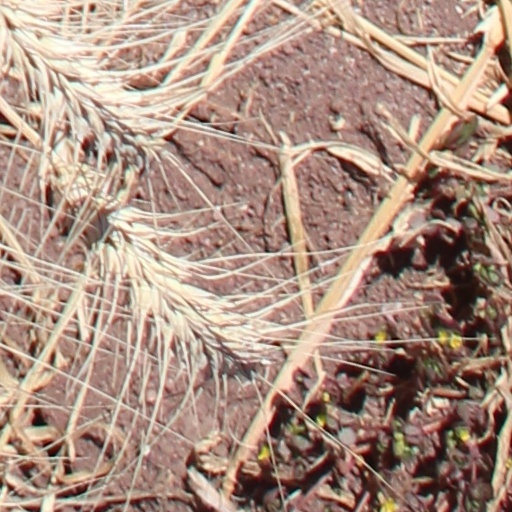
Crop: wheat